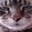
Label: cat